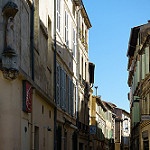
Label: buildings